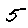
Label: 5